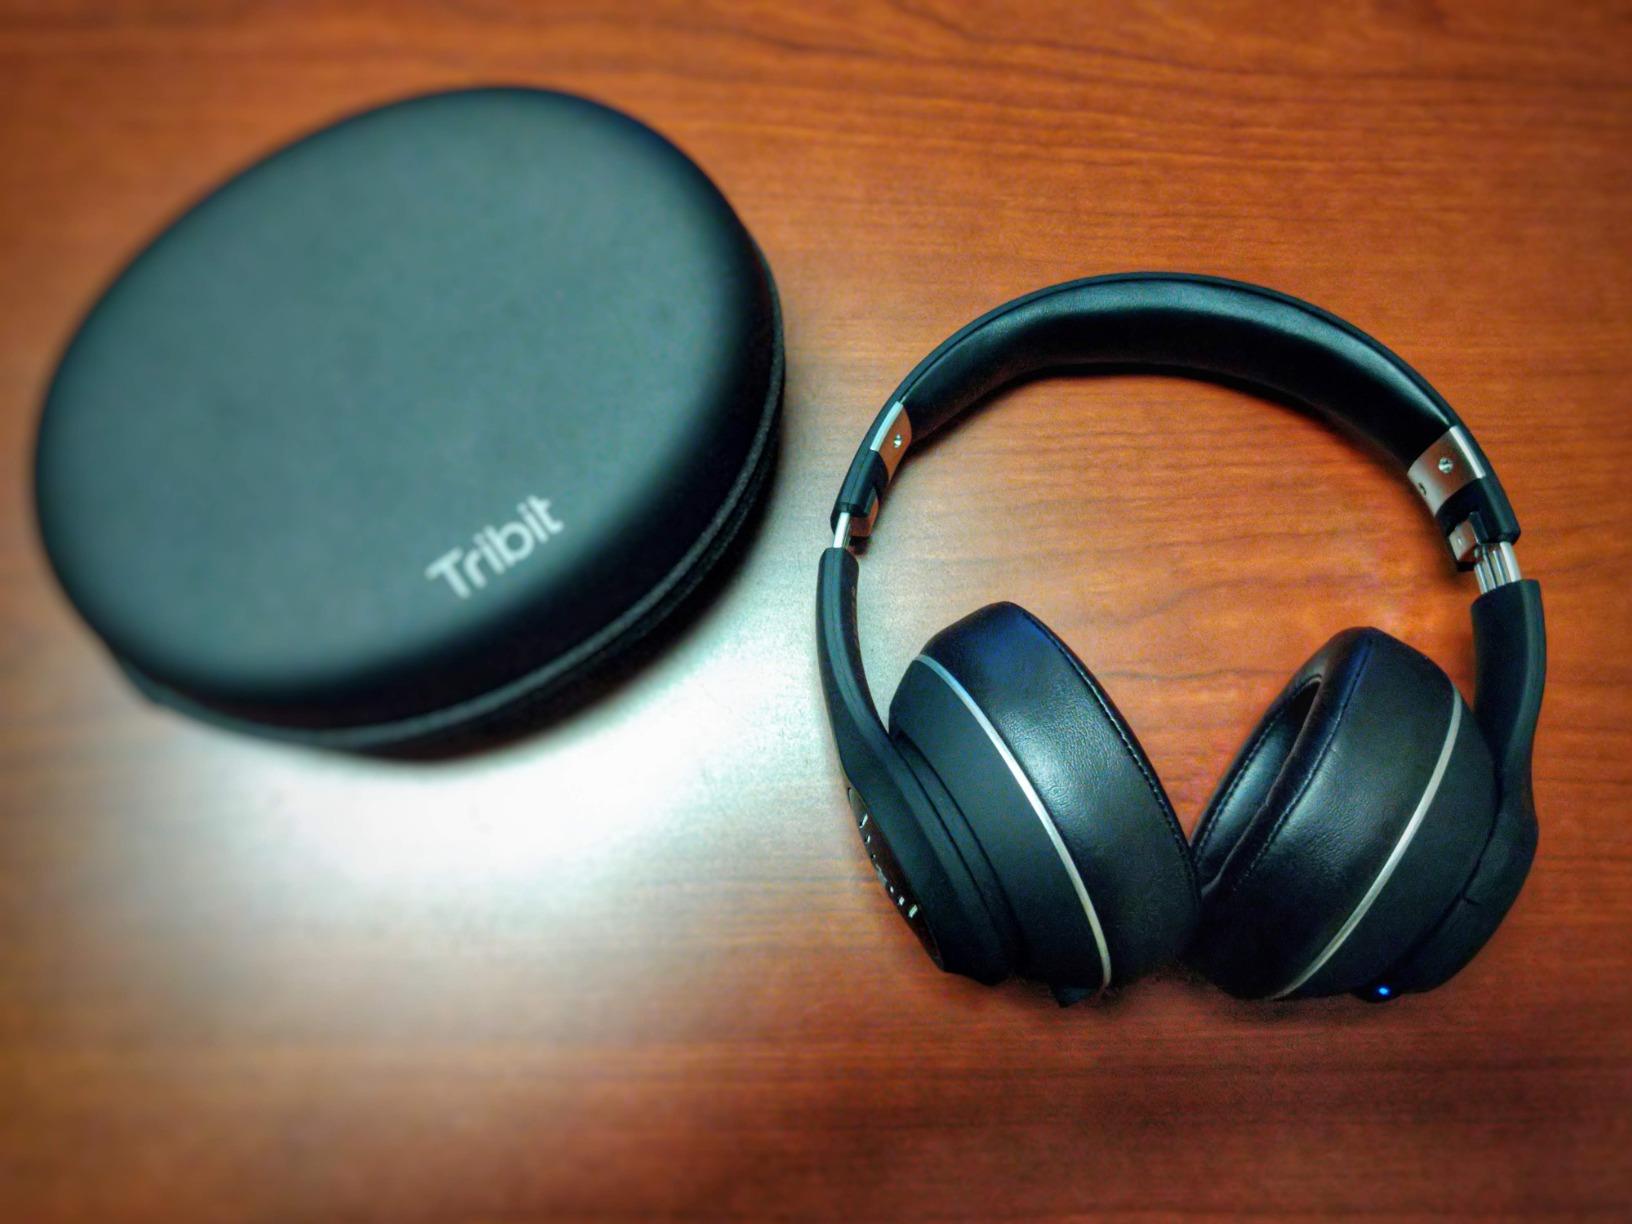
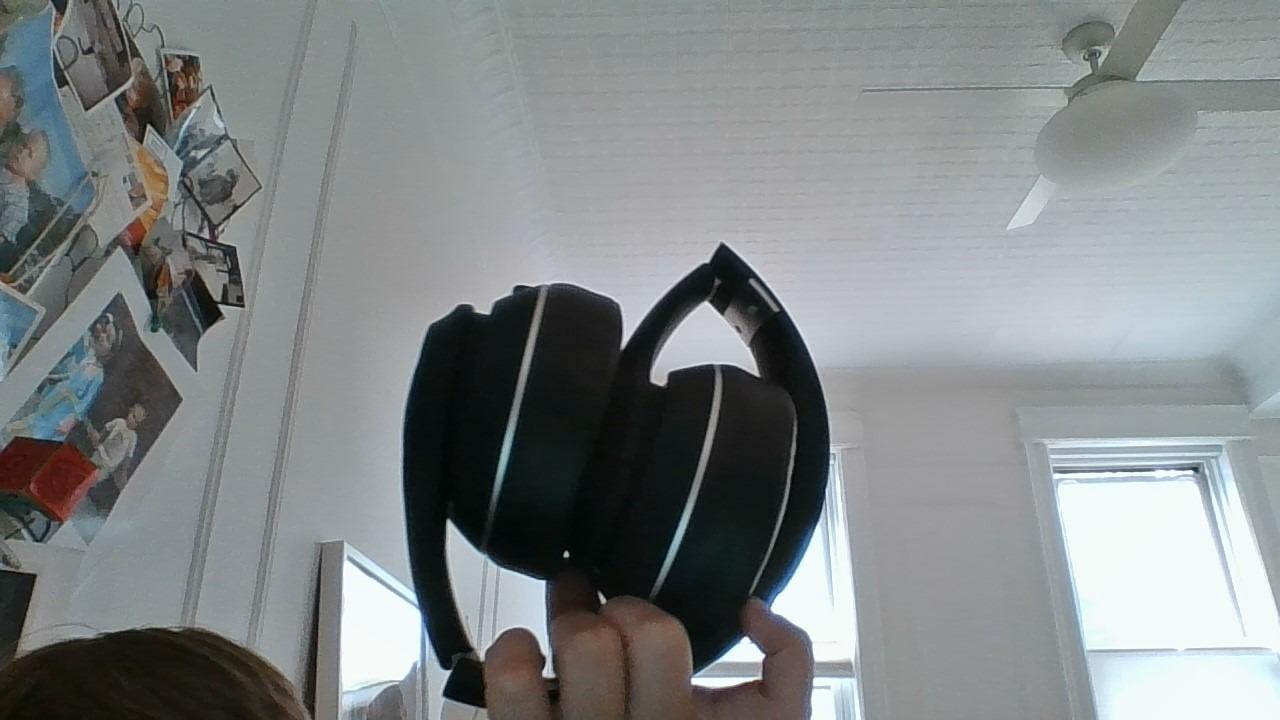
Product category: headphones
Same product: yes